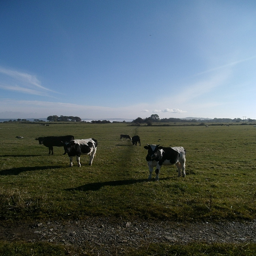
A herd of cattle grazing on a lush green field.
Dairy cows in a field of very green grass
a few cows out in a pastor eat some grass.
Several brown cows in a green field with blue sky in the background.
Several cows grazing in a green open field.